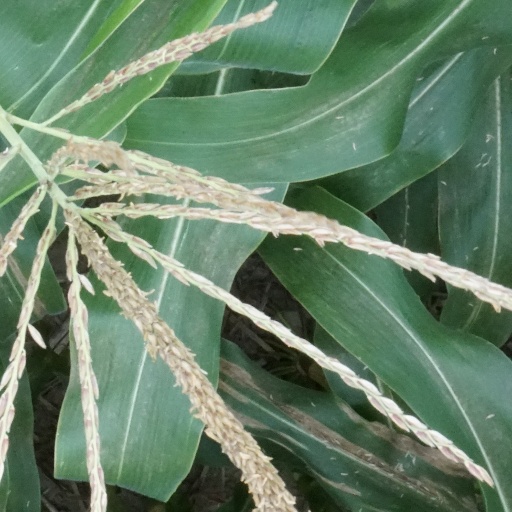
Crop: maize; corn